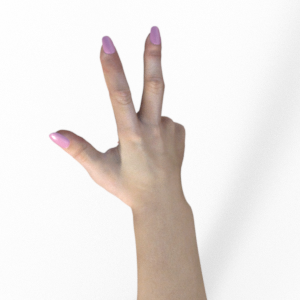
Label: scissors